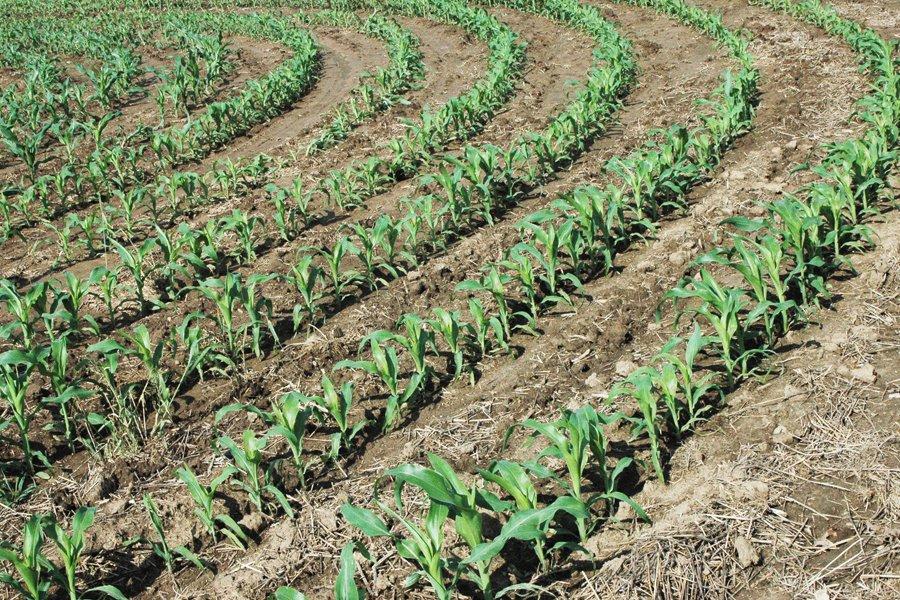
Mahindi yaliyoota vizuri yamepandwa kwa mstari kwenye shamba. Hili ni zao la biashara na hutegemewa na wakulima kujiingizia kipato chake lakini pia huzalisha kama mbegu hizi kwenda kupanda sehemu nyingine.